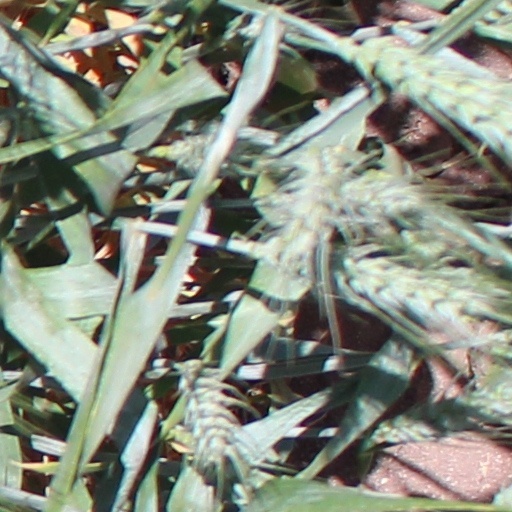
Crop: wheat